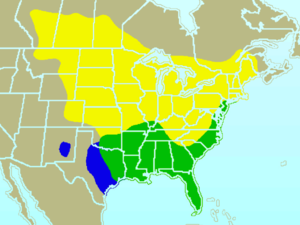
Le Moqueur roux est une espèce d'oiseau appartenant à la famille des Mimidae. Le moqueur roux, est le symbole de l'ancienne équipe de hockey sur glace des Thrashers d'Atlanta qui évoluait dans la Ligue nationale de hockey.
Cette liste des oiseaux au Canada provient de Bird Checklists of the World en date du mois de juillet 2018.
Cette liste des espèces d'oiseaux au Québec recense les taxons de ce groupe observés dans cette province du Canada. Elle provient de l'American Ornithologist Union en date du mois de janvier 2019. Elle comprend 470 espèces dont :